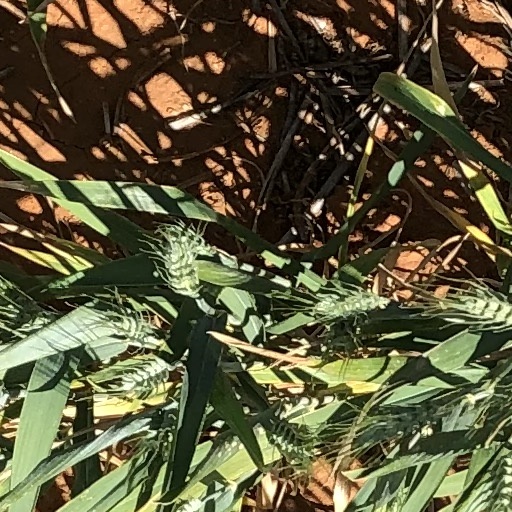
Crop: wheat